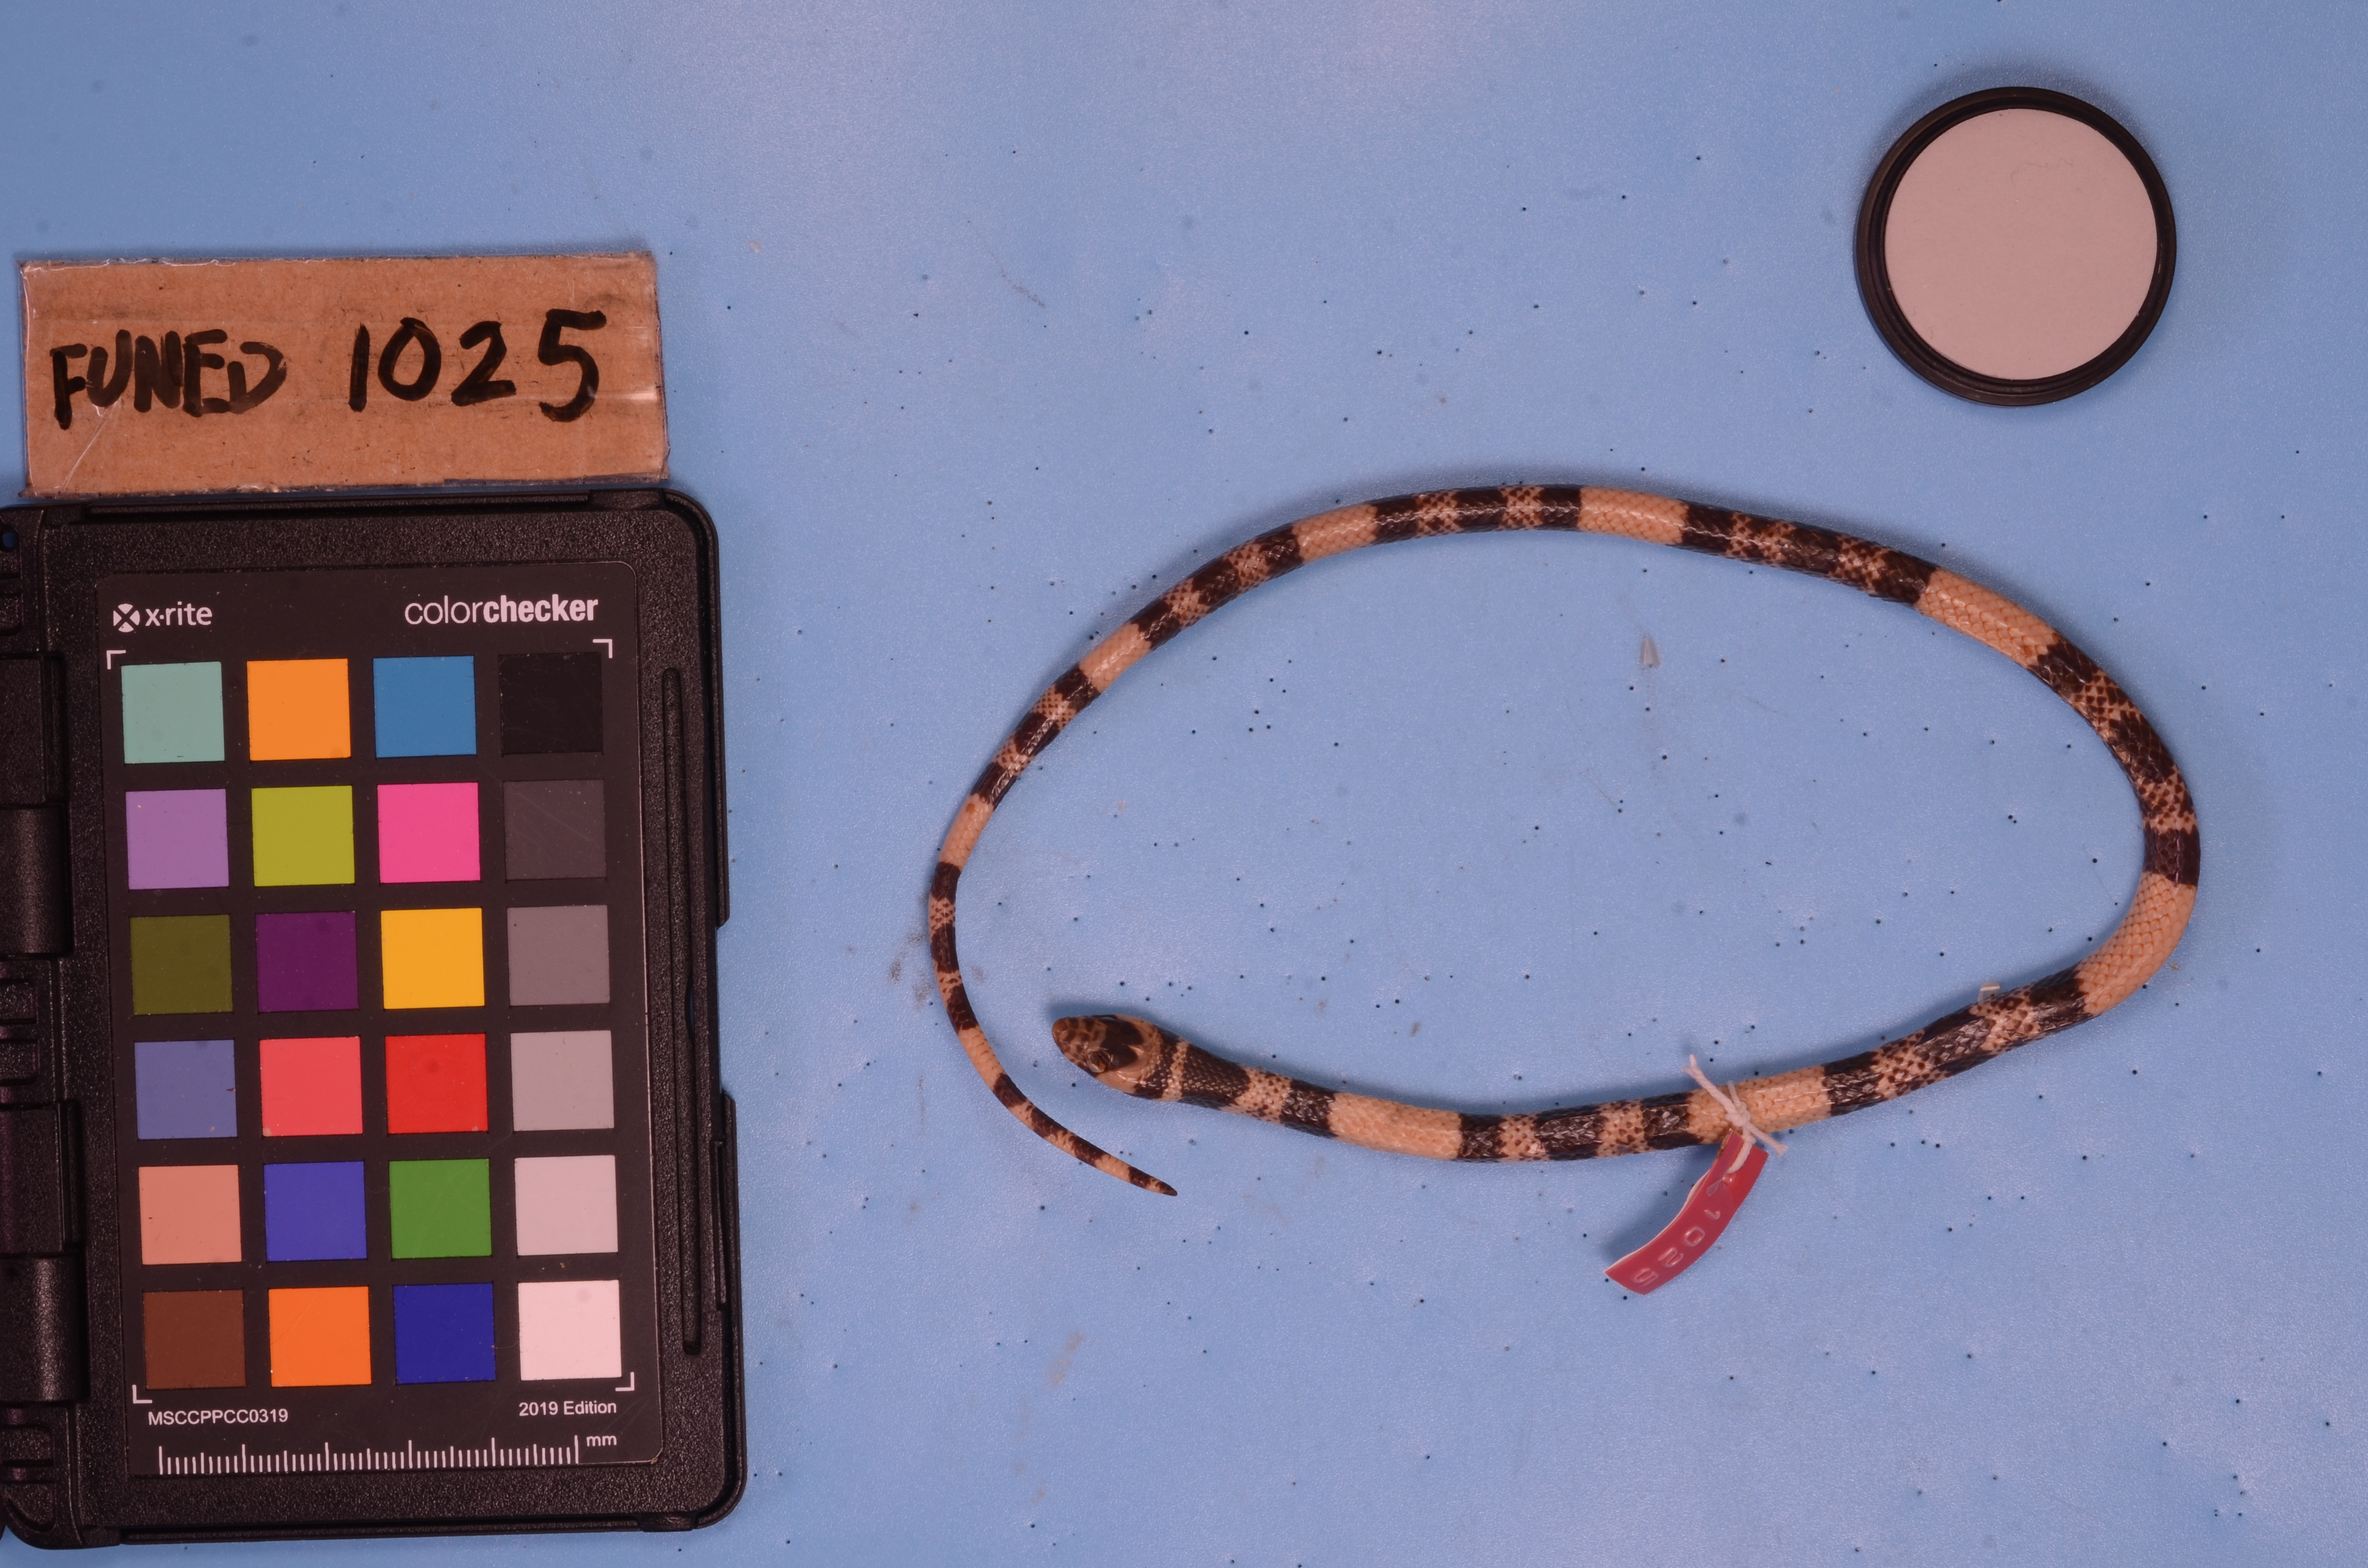
Species: Simophis rhinostoma
View: dorsal
Mimicry status: mimic